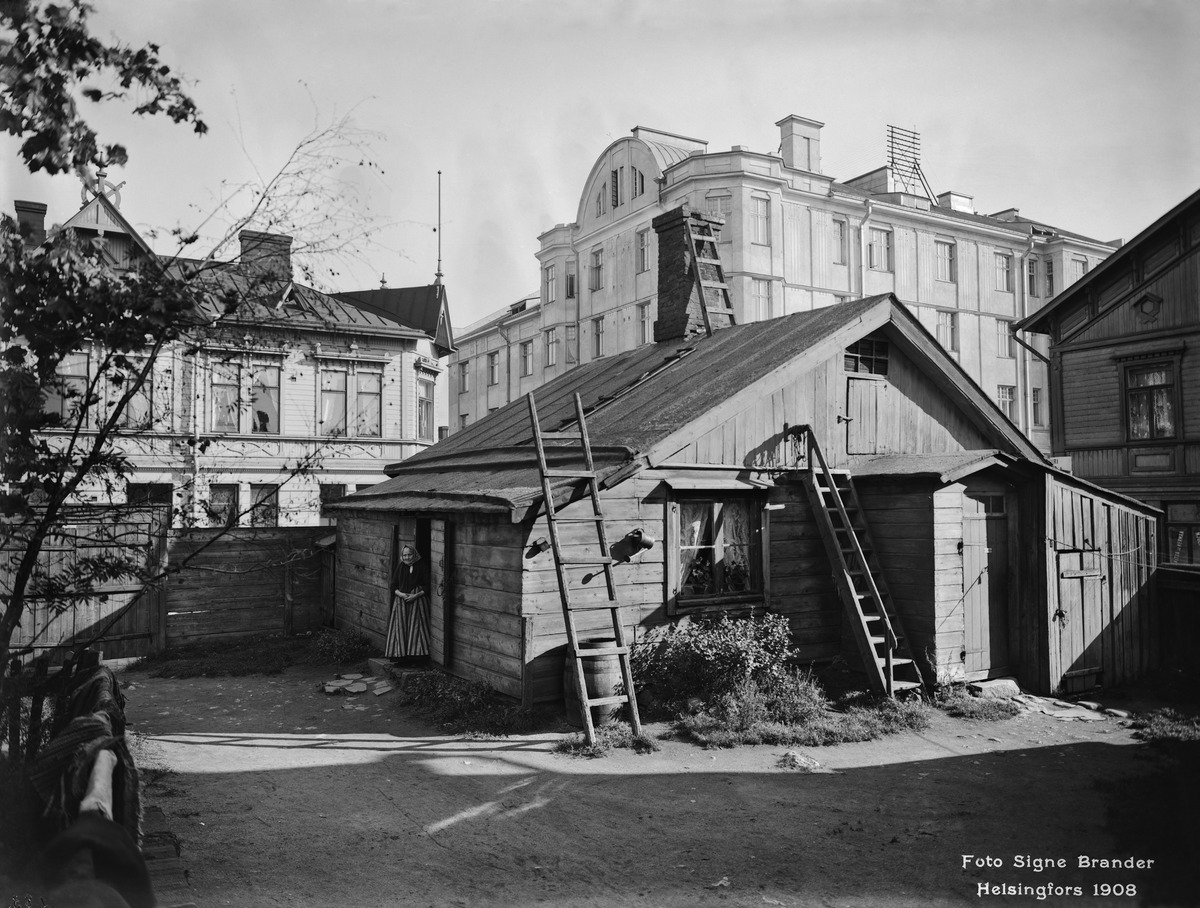
Albertinkatu 10
sisällön kuvaus: Albertinkatu 10. Piha. Rakennus purettu 1912. mustavalkoinen
Kuvaaja: Brander, Signe, valokuvaaja
Ajankohta: kuvausaika 1908
Paikka: Suomi, Uusimaa, Helsinki, Punavuori Helsinki, Albertinkatu 10
Aiheet: puurakennukset, pihat, vanhukset, naiset